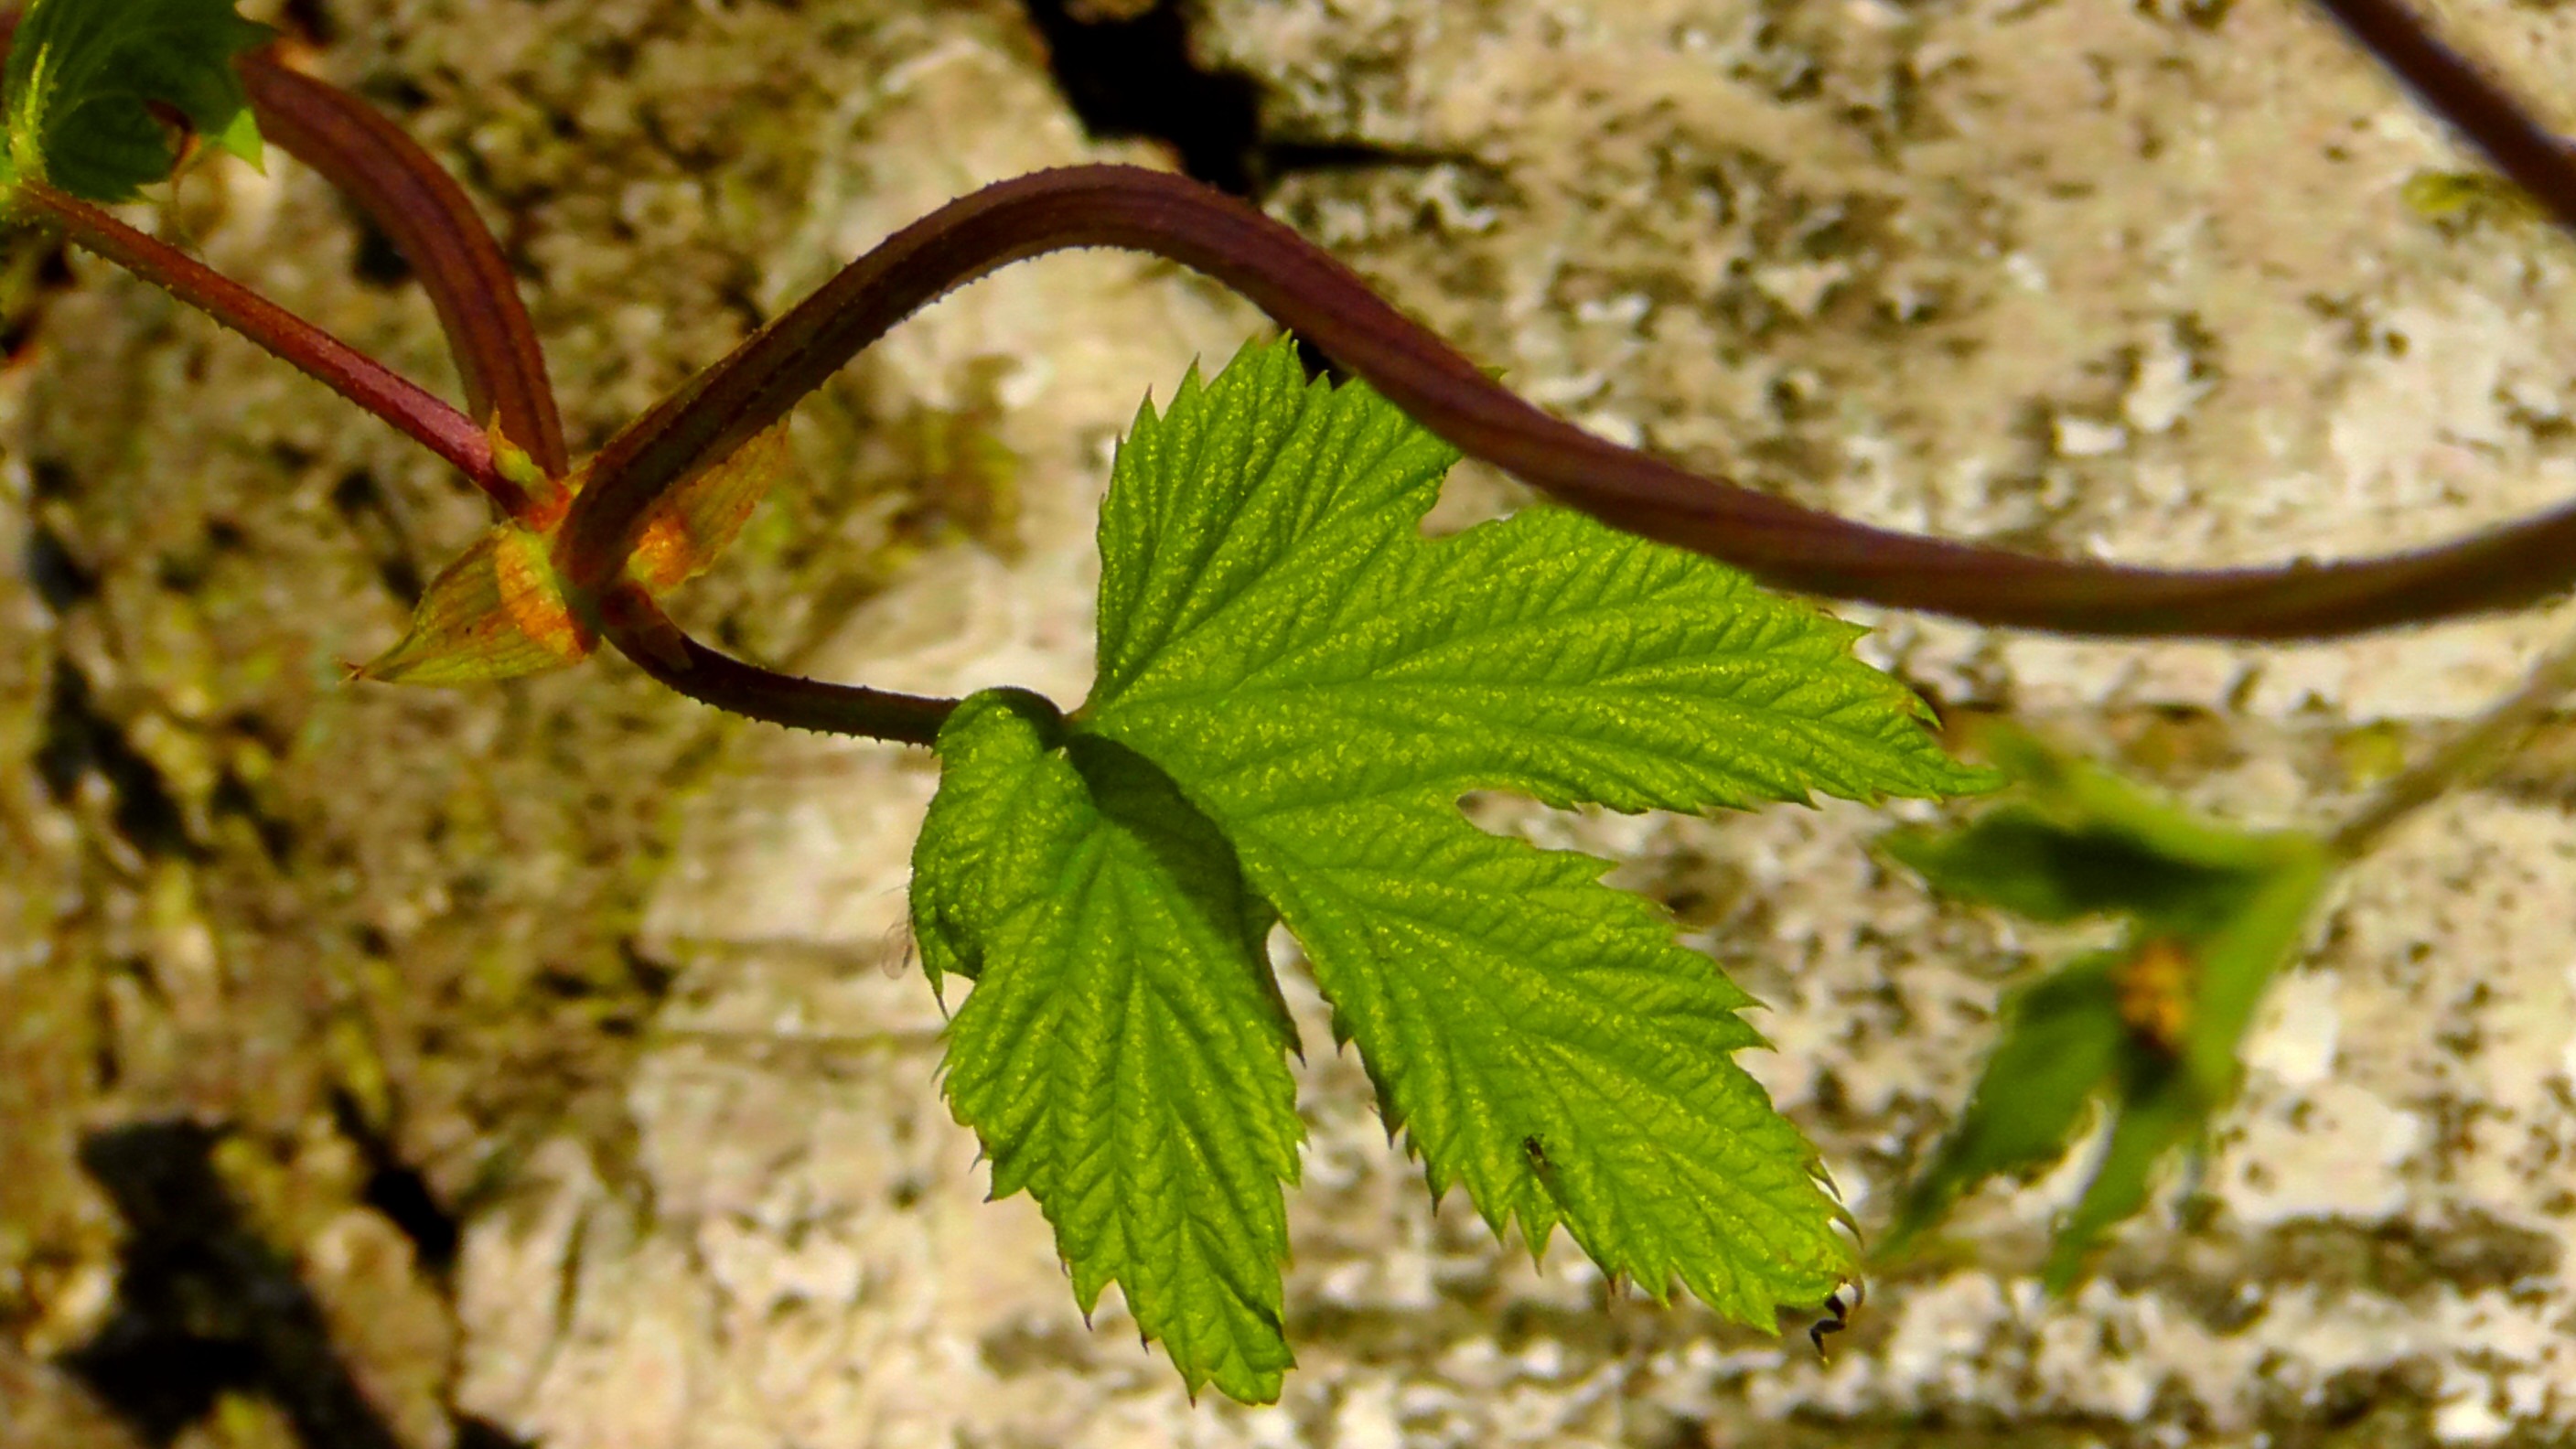
tree, nature, branch, plant, leaf, flower, food, green, produce, birch, botany, flora, leaves, macro photography, flowering plant, land plant